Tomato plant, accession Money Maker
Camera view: tilt-top (135 deg); turntable rotation: 240 degrees
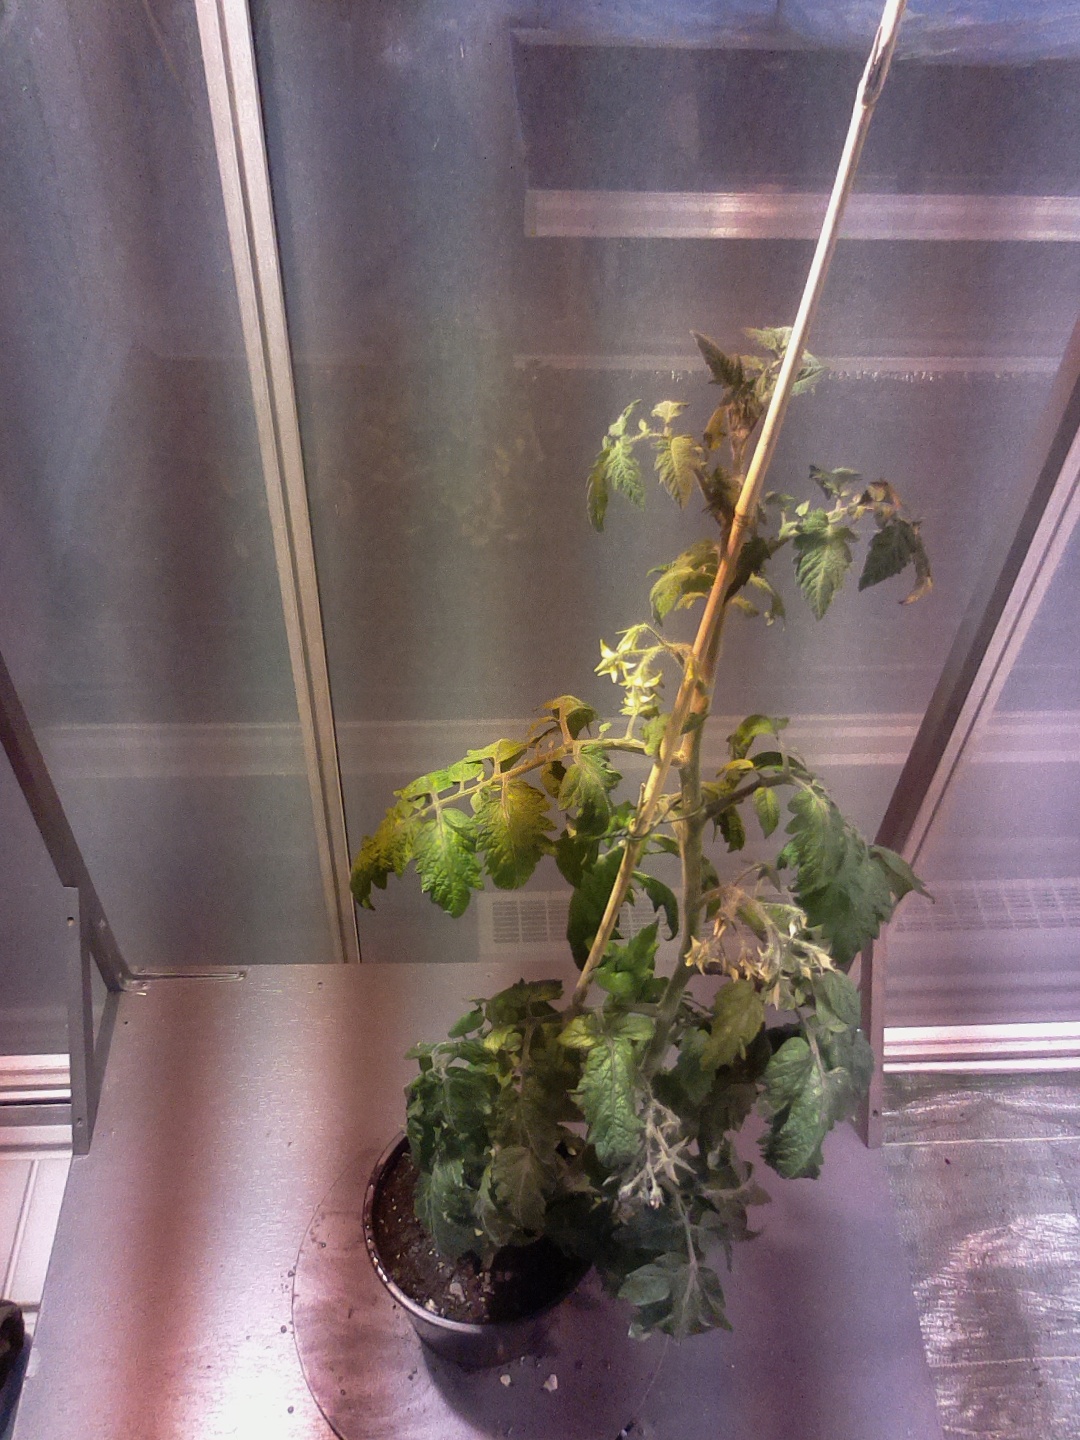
BBCH growth stage 69: End of flowering, 90%-100% of flowers open, more petals falling